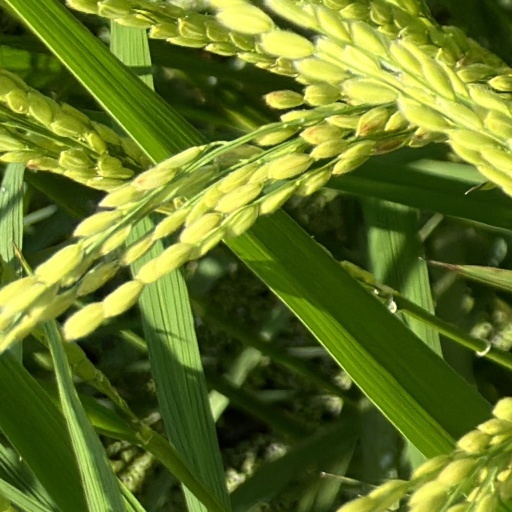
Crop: rice